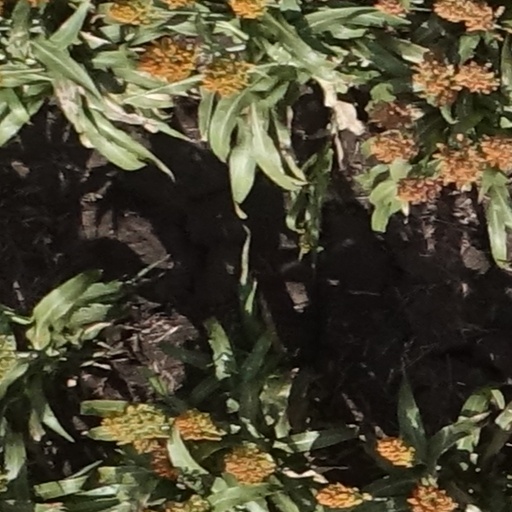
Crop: sorghum